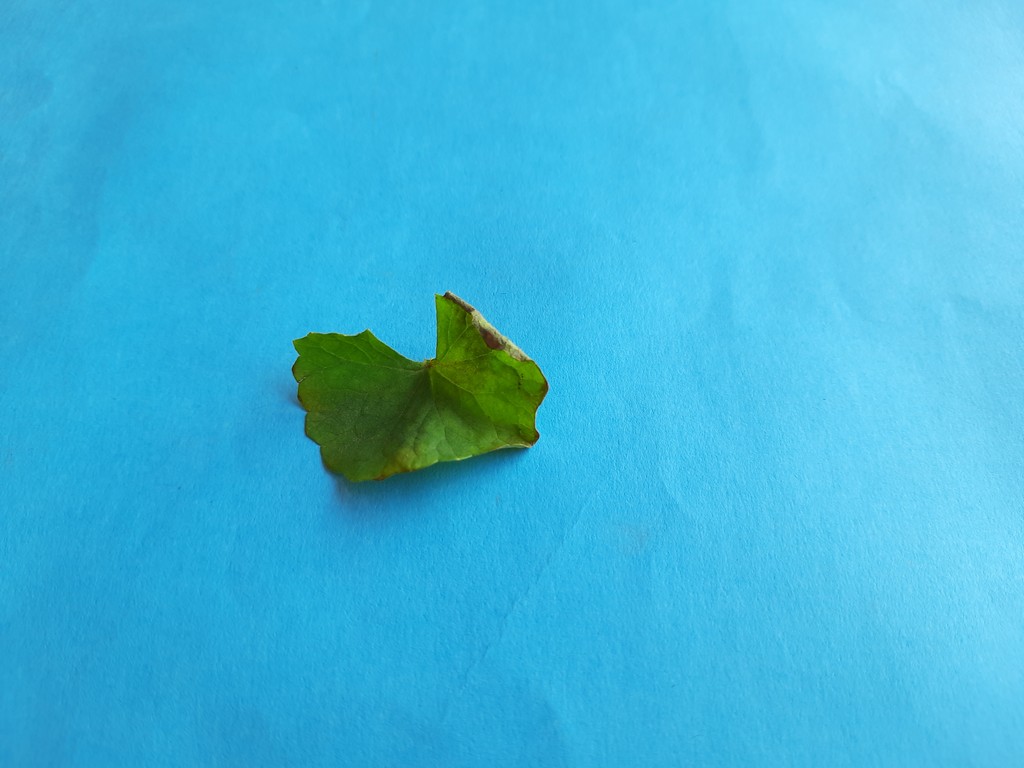
Label: Unhealthy